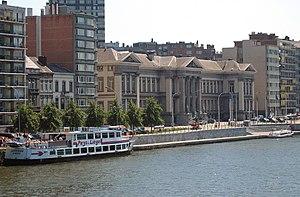
Musée de la science, musée de zoologie et aquarium.
La Maison de la Science de Liège propose une série de démonstrations, de vitrines automatisées dont le but est de faire découvrir les sciences en s'amusant. Elle met en évidence concrètement les applications des découvertes faites en biologie, en chimie et en médecine.
Liège, aussi surnommée « La Cité ardente », est une ville francophone de l'est de la Belgique. Elle est le chef-lieu de la province de Liège et la capitale économique de la Wallonie. De 972 à 1795, elle fut la capitale de la Principauté de Liège. Du VIIIᵉ au XVIᵉ siècle, elle fut le siège du vaste évêché de Liège, héritier de la Civitas Tungrorum.
Liège, aussi surnommée « La Cité ardente », est une ville francophone de l'est de la Belgique. Elle est le chef-lieu de la province de Liège et la capitale économique de la Wallonie. De 972 à 1795, elle fut la capitale de la Principauté de Liège. Du VIIIᵉ au XVIᵉ siècle, elle fut le siège du vaste évêché de Liège, héritier de la Civitas Tungrorum.